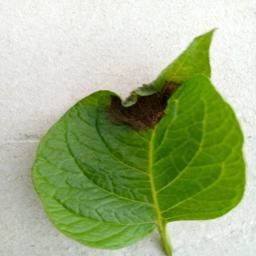
Etiqueta: Late Blight